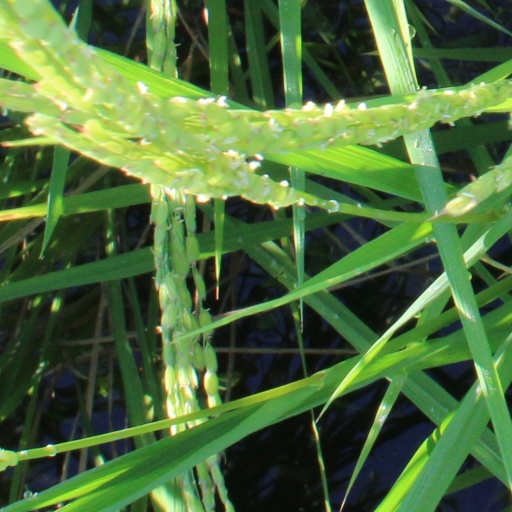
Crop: rice